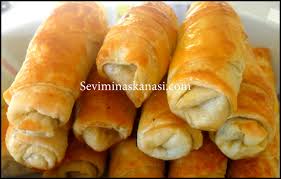
Yemek: borek